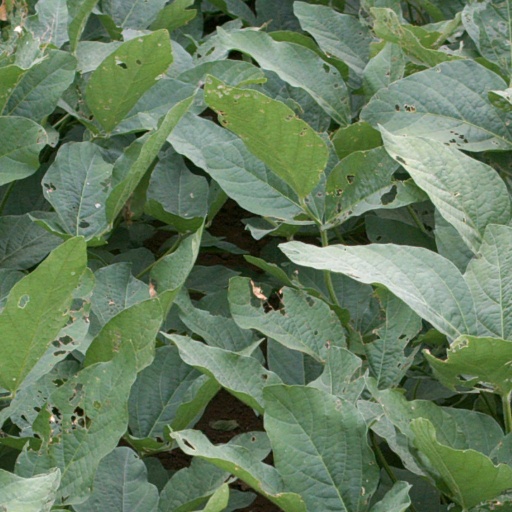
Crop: soybean